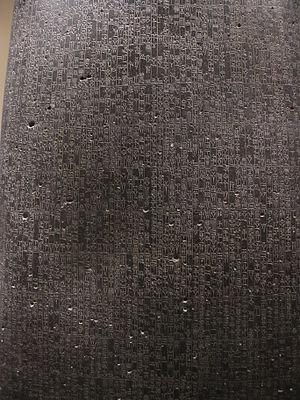
La première dynastie de Babylone a dirigé le royaume centré sur la cité de Babylone pendant trois siècles, de 1894 à 1595 av. J.-C. selon la chronologie moyenne. Comme son nom l'indique, c'est la première à avoir dominé cette cité, et elle en a fait une puissance politique de premier rang. Ce royaume est également connu sous le nom de « paléo-babylonien ».
La civilisation babylonienne s'épanouit en Mésopotamie du Sud du début du IIᵉ millénaire av. J.‑C. jusqu'au début de notre ère. Elle prit corps à partir de l'héritage des civilisations du Sud mésopotamien plus anciennes dont elle est historiquement la prolongation. Elle prend corps avec l'affirmation politique de Babylone, État qui fut à partir du XVIIIᵉ siècle av. J.-C. l'entité politique dominant le Sud mésopotamien, et ce pendant plus d'un millénaire.
Le Code de Hammurabi est un texte juridique babylonien daté d'environ 1750 av. J.-C., à ce jour le plus complet des codes de lois connus de la Mésopotamie antique. Il a été redécouvert en 1901-1902 à Suse en Iran, gravé sur une stèle de 2,25 mètres de haut comportant la quasi-totalité du texte en écriture cunéiforme et en langue akkadienne, exposée de nos jours au musée du Louvre à Paris. Il s'agit en fait d'une longue inscription royale, comportant un prologue et un épilogue glorifiant le souverain Hammurabi, qui a régné sur Babylone d'environ 1792 à 1750 av. J.-C., dont la majeure partie est constituée de décisions de justice.